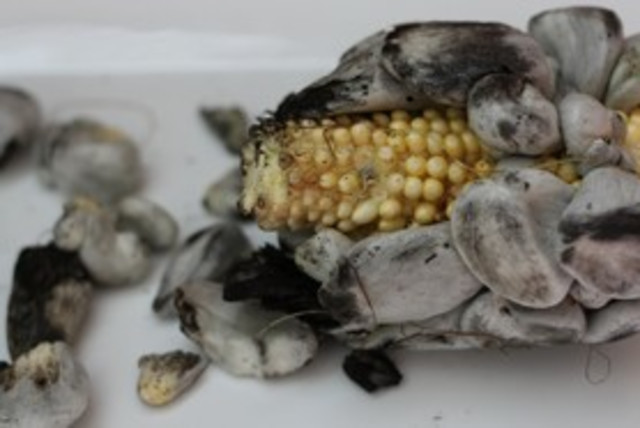
Plant: Corn
Disease: corn smut